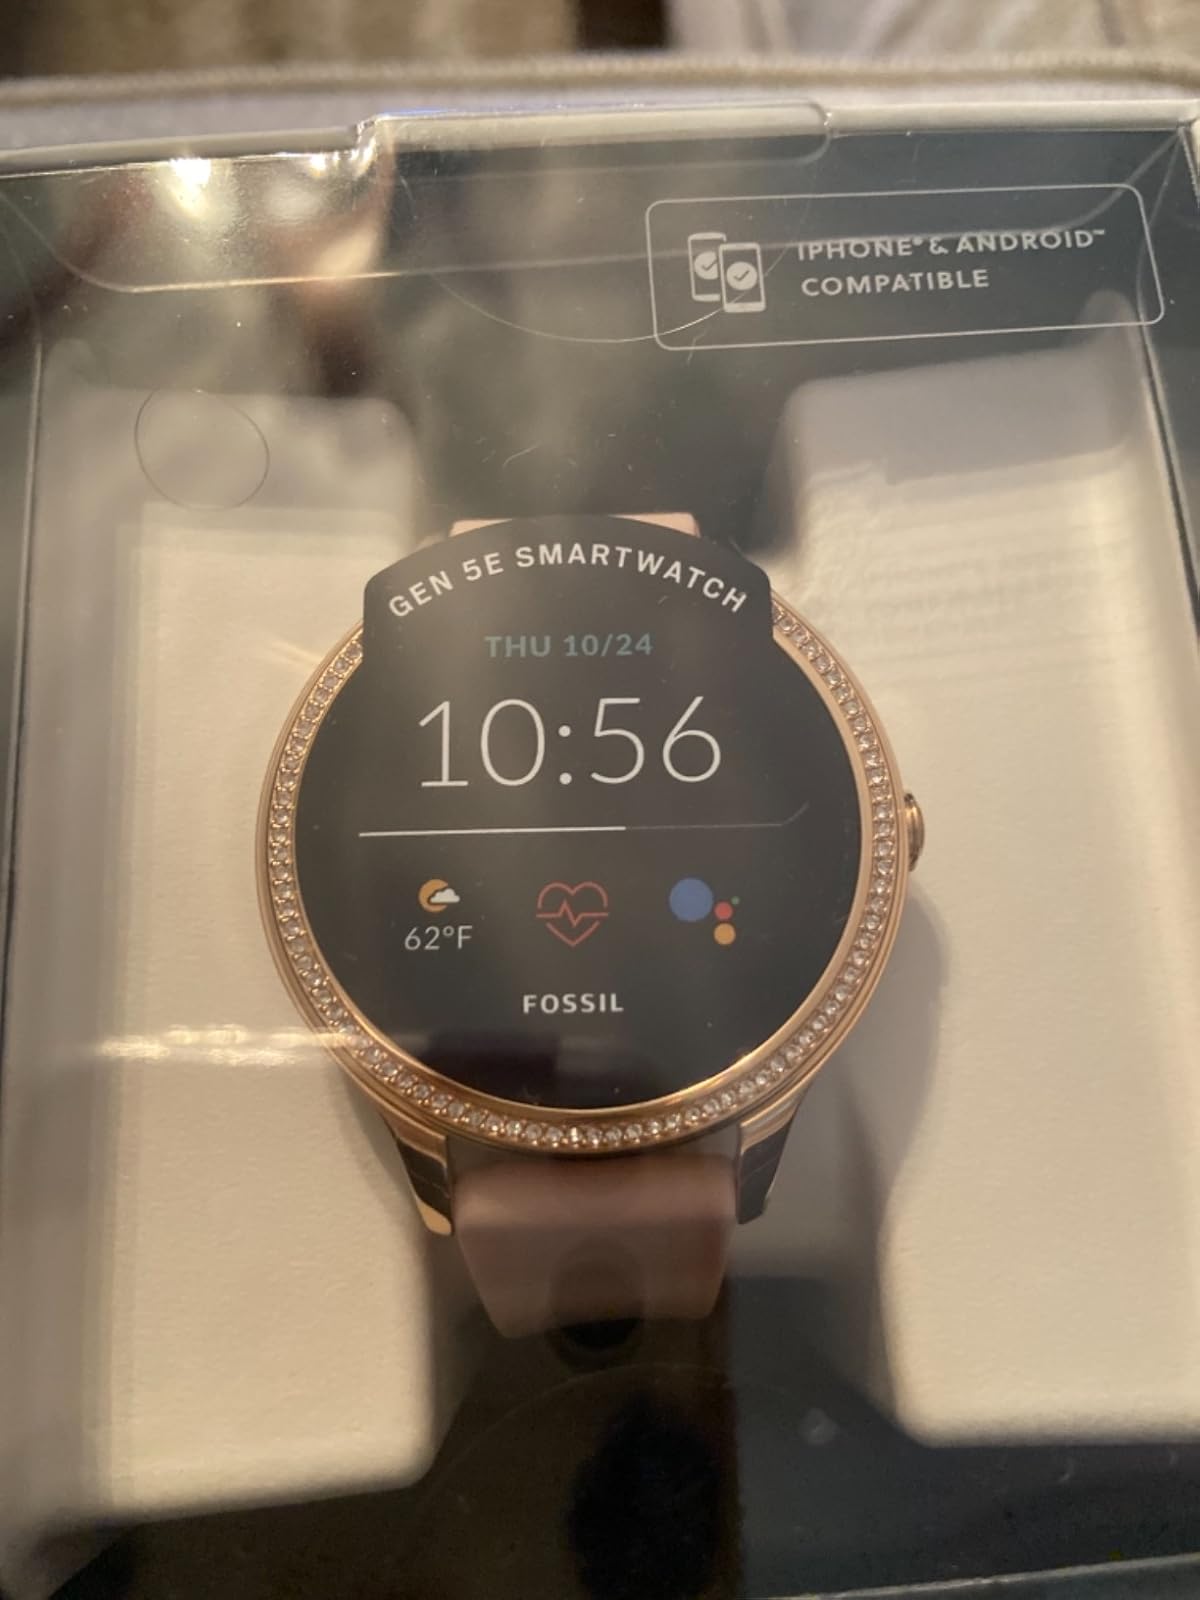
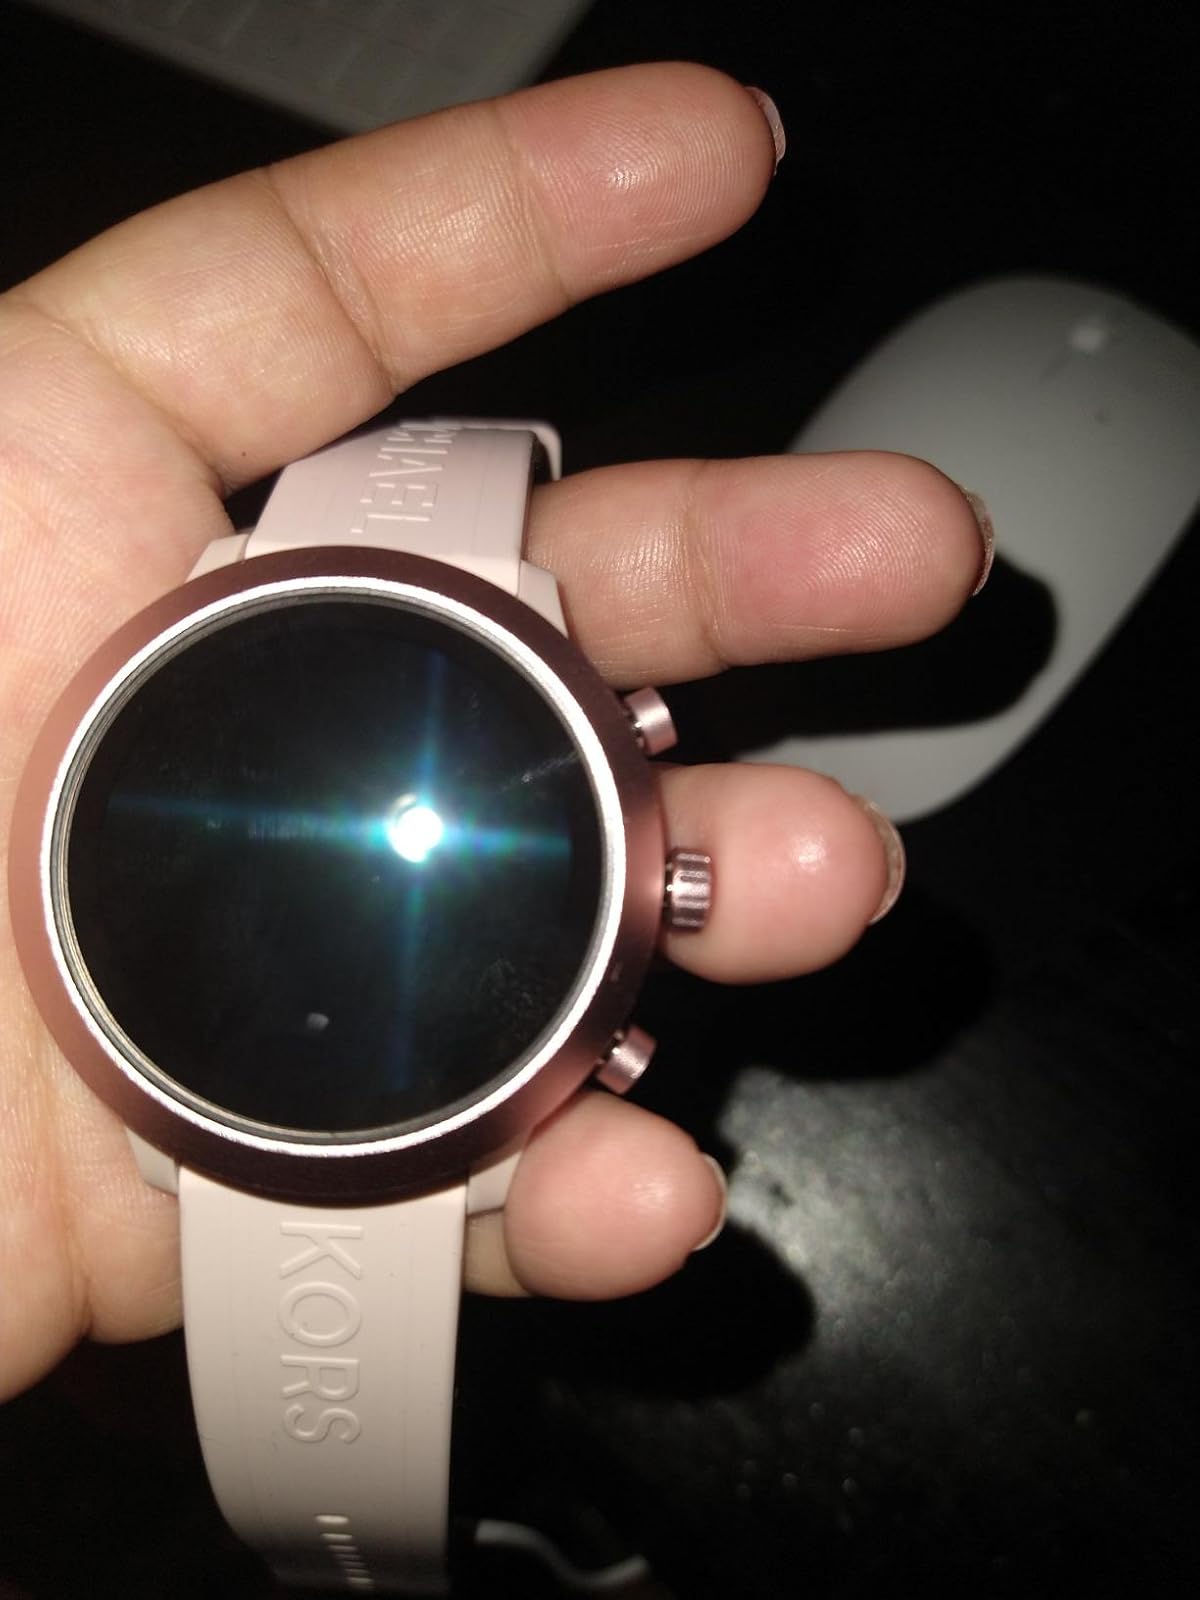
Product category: smartwatch
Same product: no